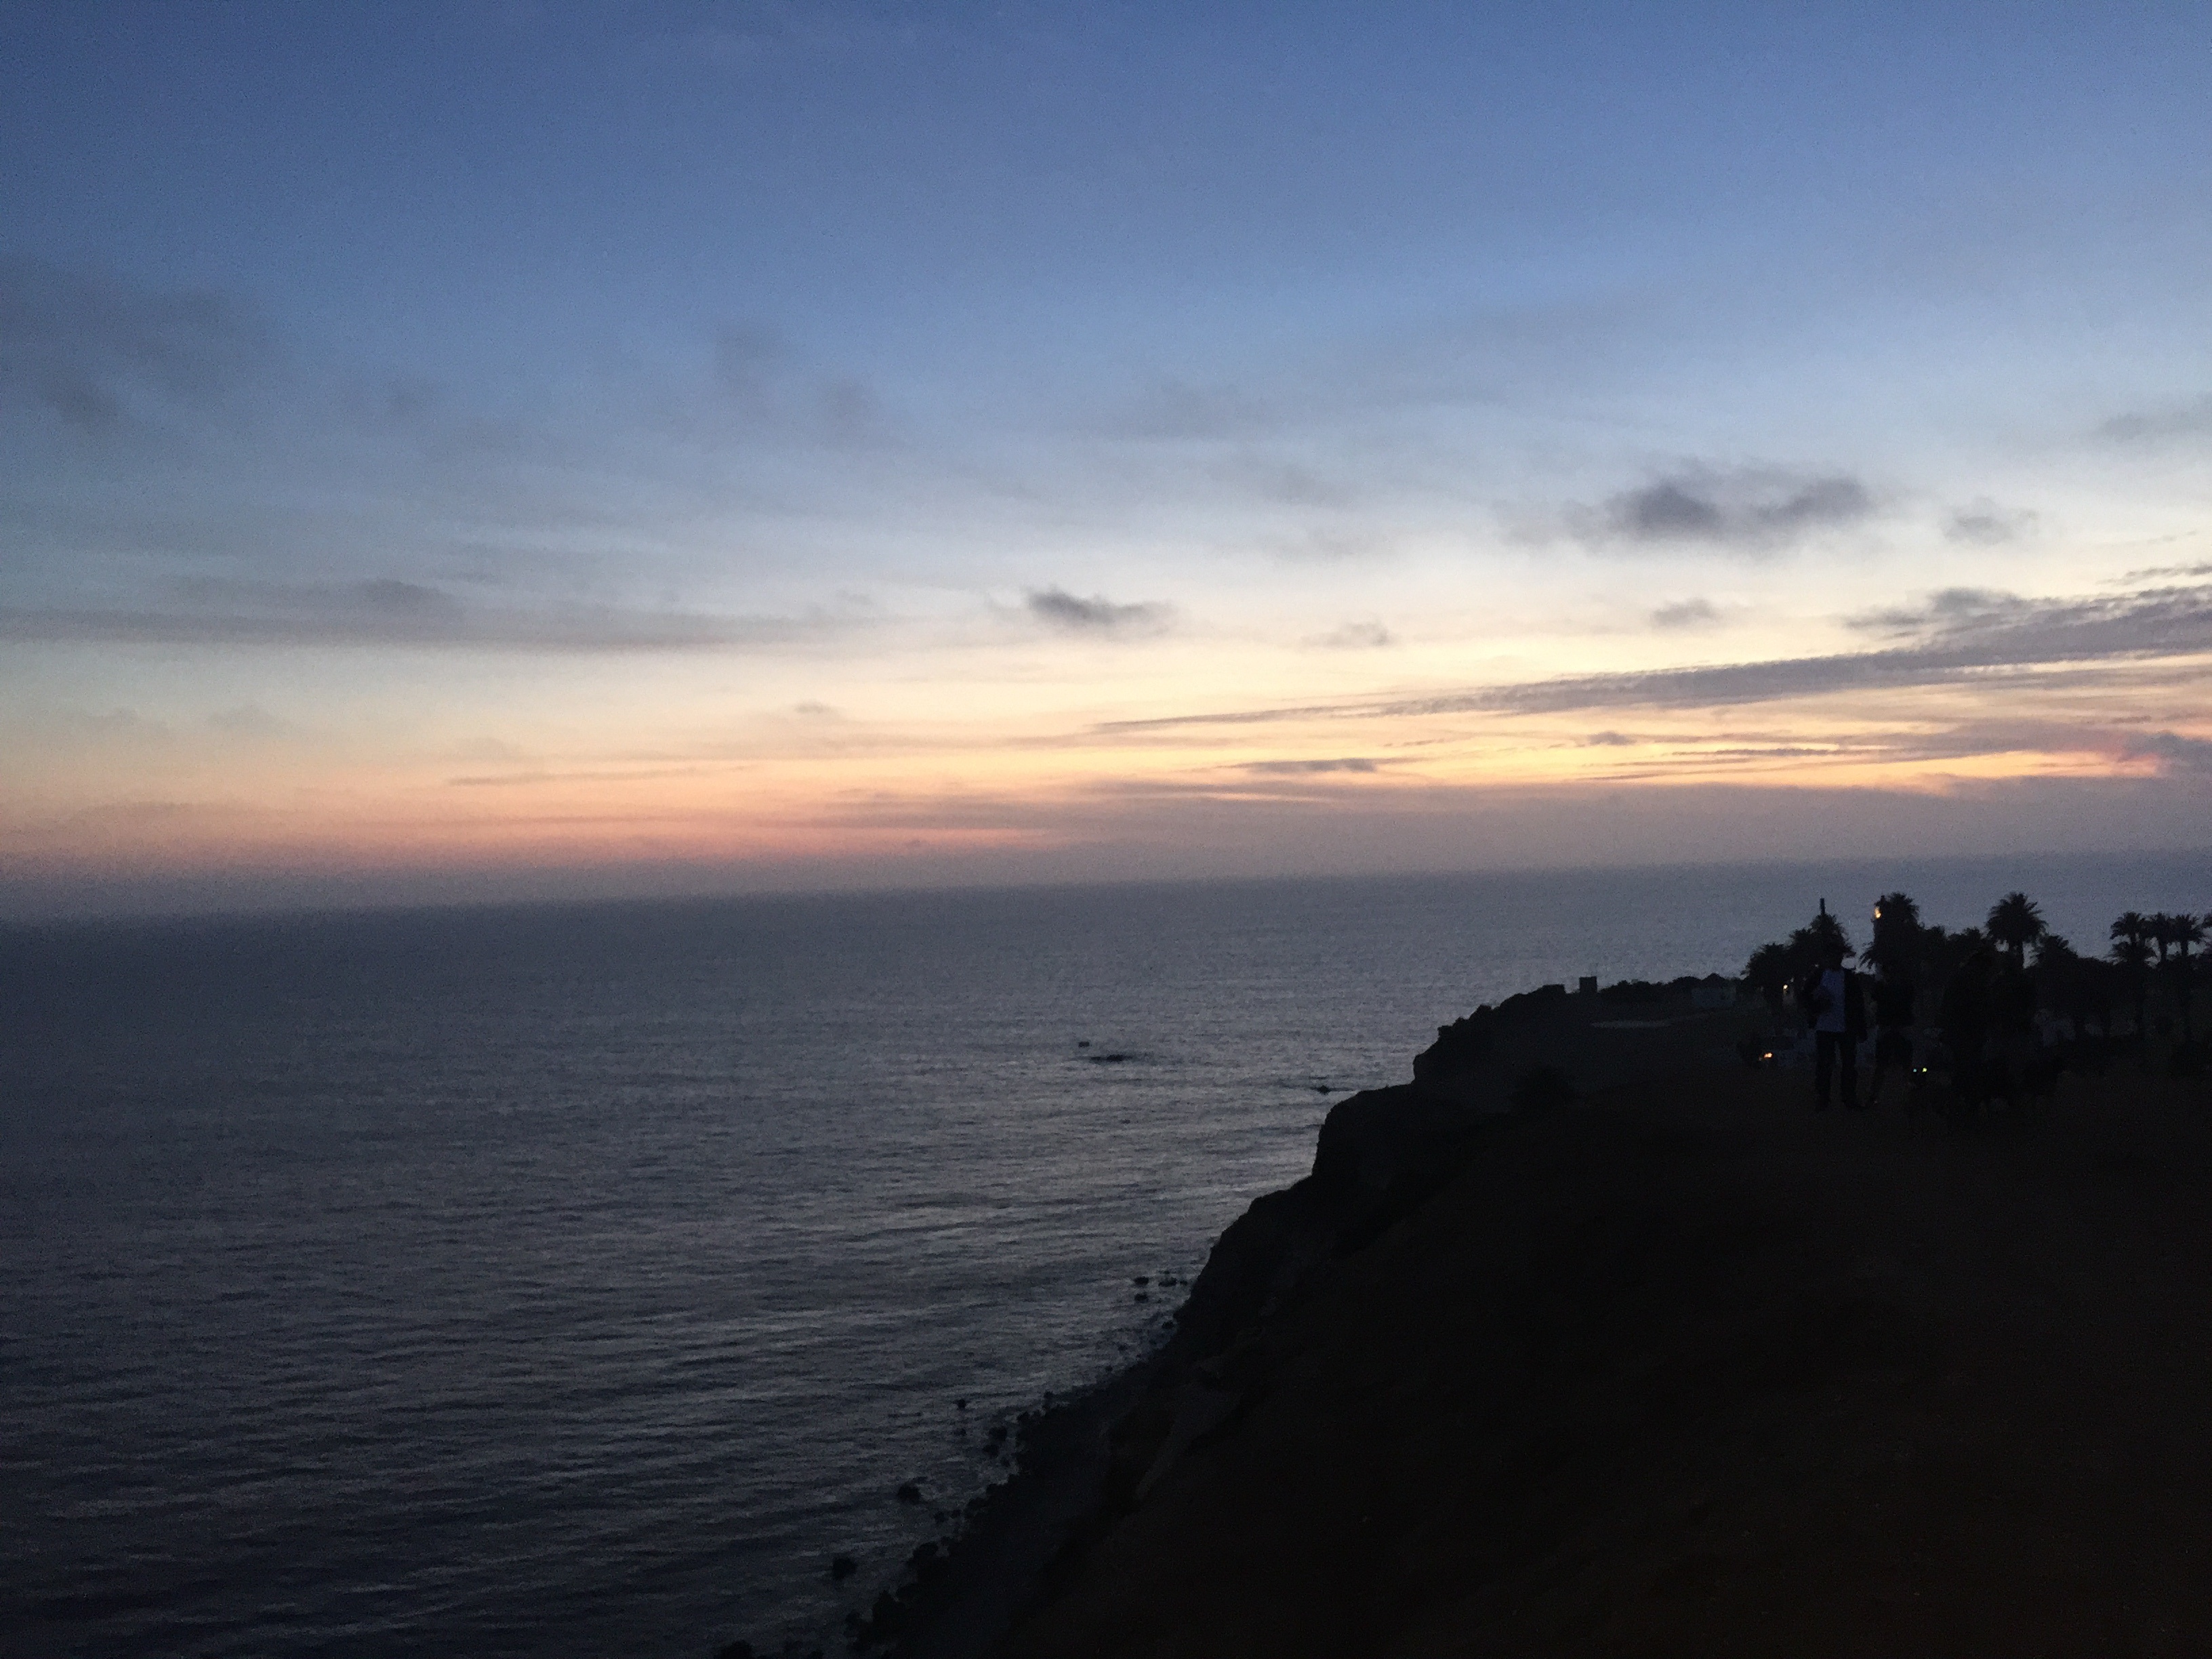
beach, sea, coast, ocean, horizon, cloud, sky, sun, sunrise, sunset, morning, shore, wave, dawn, dusk, evening, bay, cape, atmospheric phenomenon